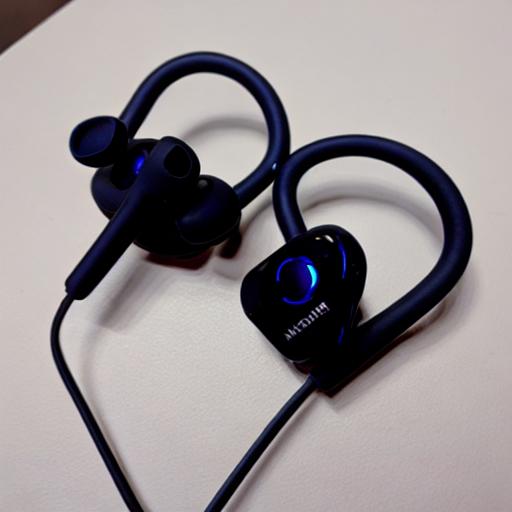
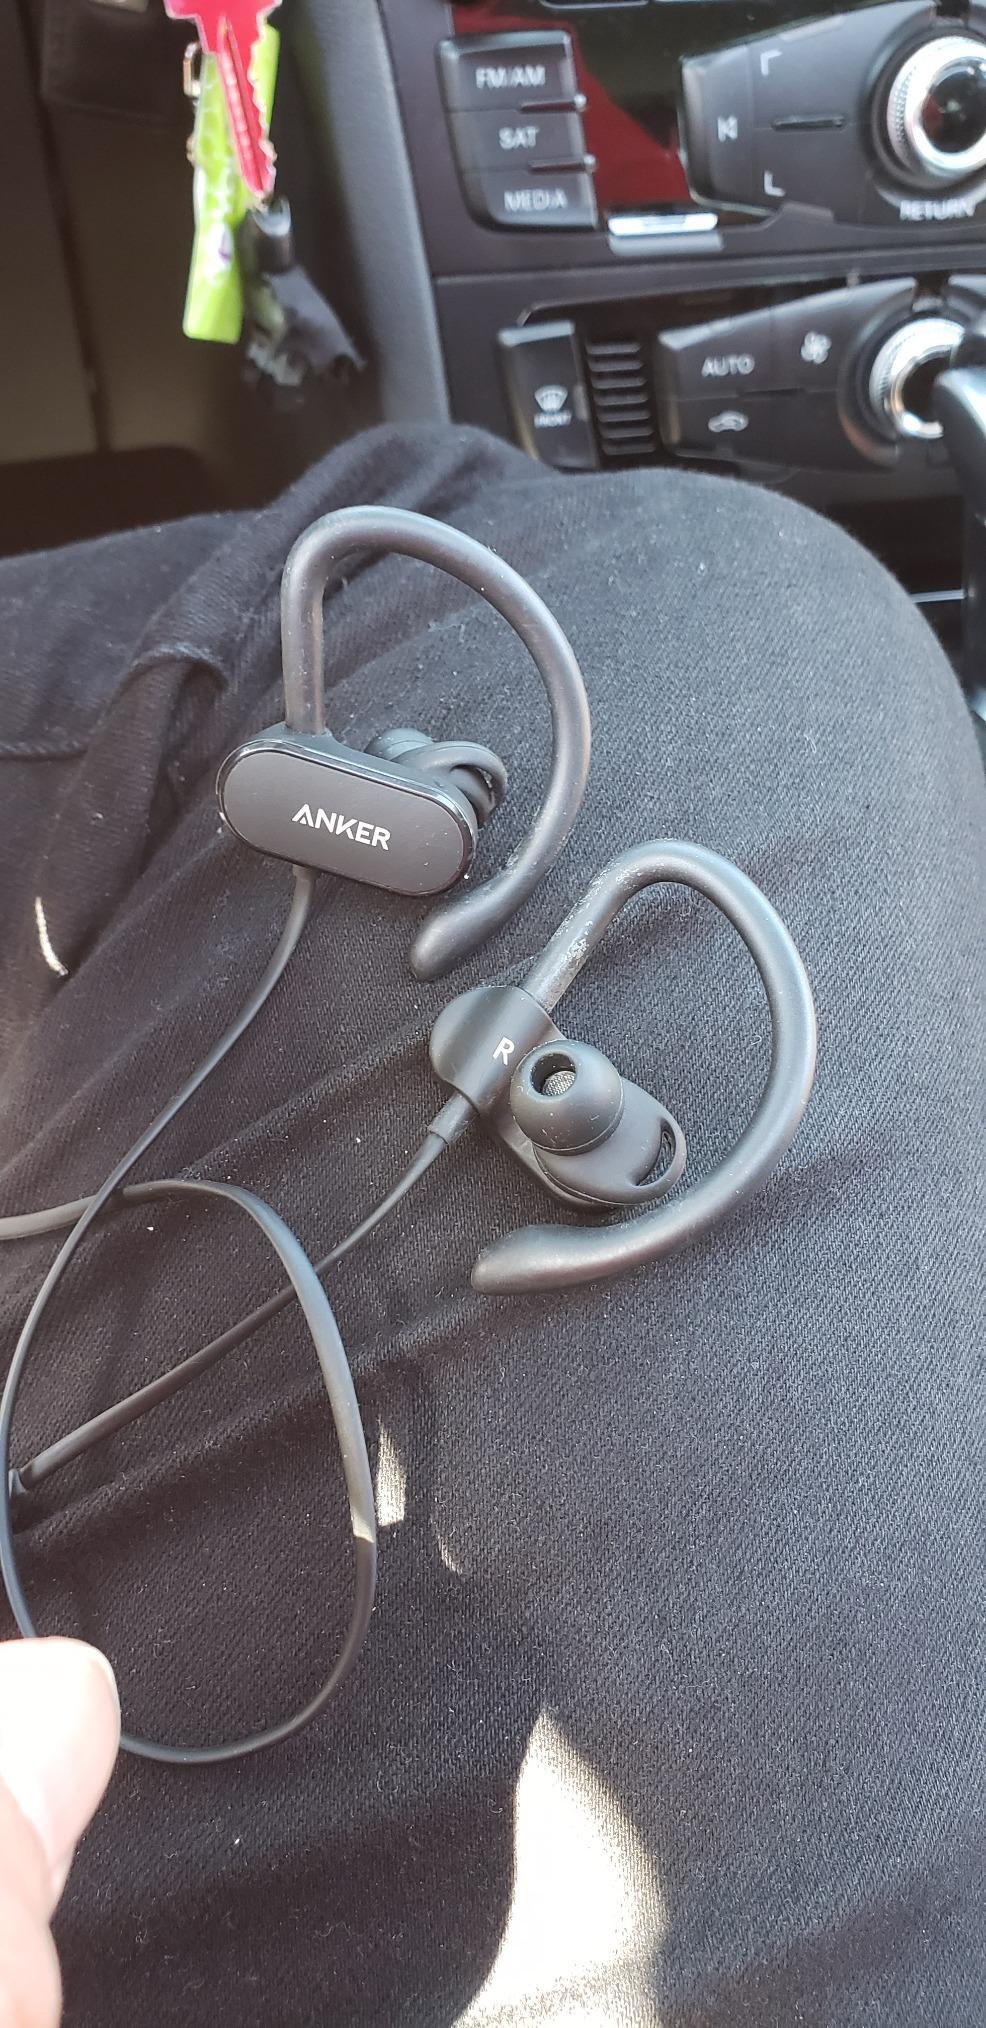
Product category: headphones
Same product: no